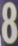
Number: 8